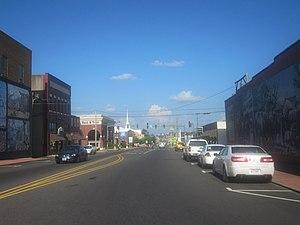
La ville américaine de Magnolia est le siège du comté de Columbia, dans l’Arkansas. Sa population a été estimée à 11 577 habitants en 2010.